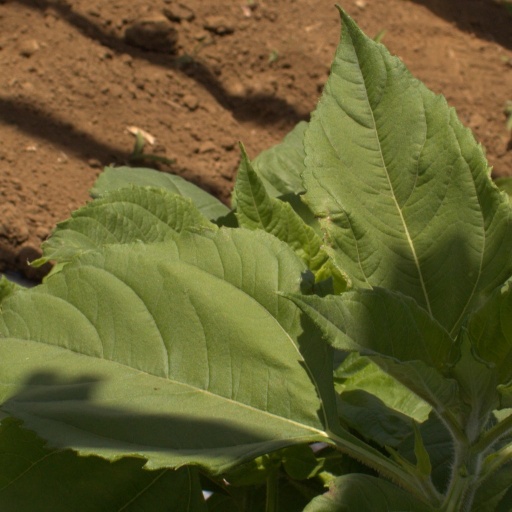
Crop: Jerusalem artichoke